Freightliner Century Class

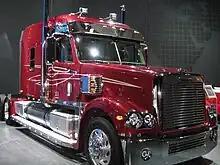
2008 Freightliner Coronado

For 2002 production, the Freightliner Columbia became a second aerodynamic conventional for the C-Series family. Sharing its cab structure with the Century Class, the Columbia was distinguished by its teardrop-shaped headlamps (styled like the Freightliner M2) and smaller grille.